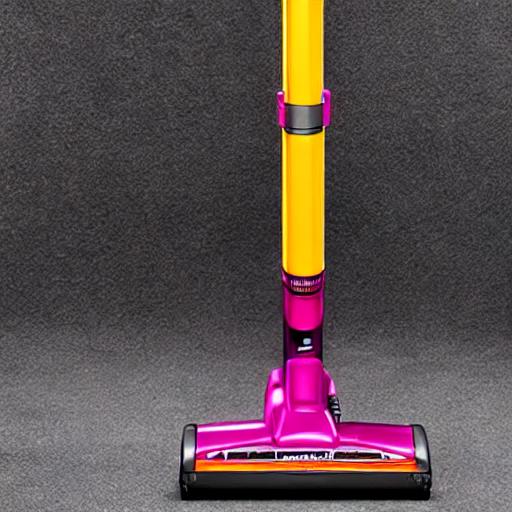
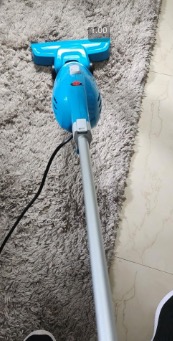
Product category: items_vacuum
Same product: no